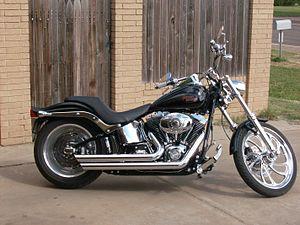
Le terme softail se réfère à des motos et des vélos qui disposent d'un système de suspension arrière à ressorts ou amortisseurs caché. Une moto Softail a l'apparence d'un cadre rigide avec des amortisseurs à ressorts dissimulés.